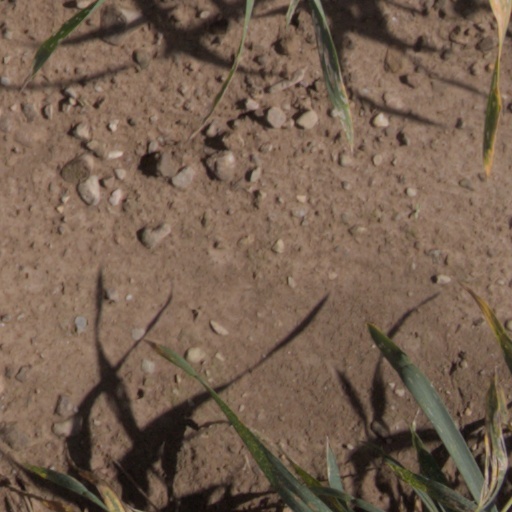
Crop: wheat